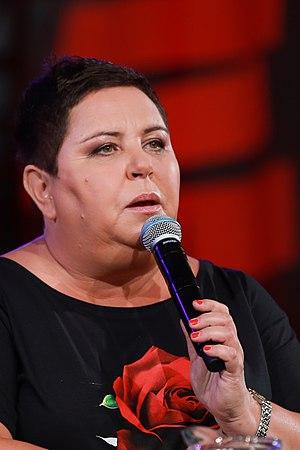
Dorota Wellman au Pol'and'Rock Festival de 2018.